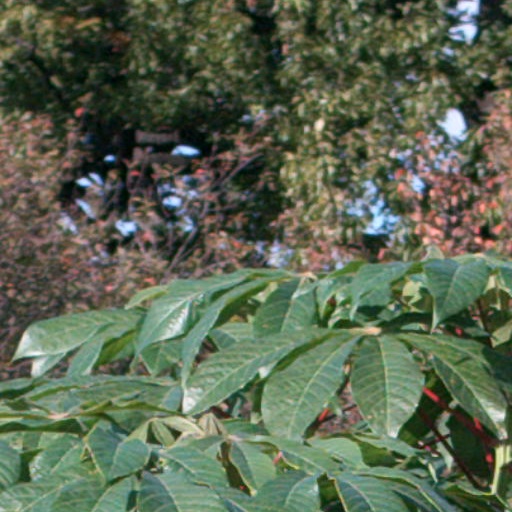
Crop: cassava